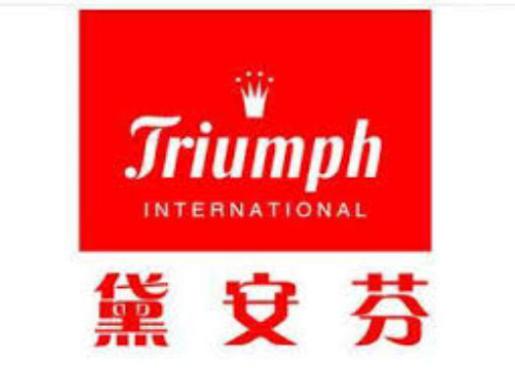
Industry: Clothes